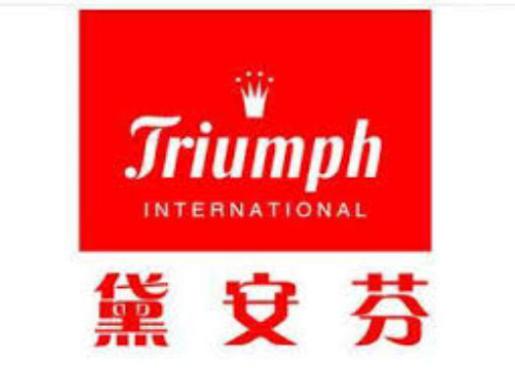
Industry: Clothes